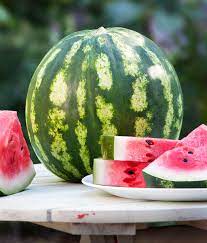
Label: Watermelon